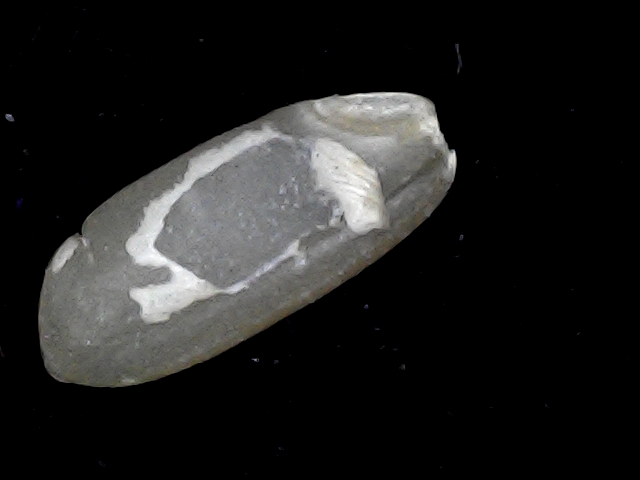
Rice variety: BD91